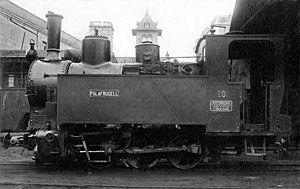
La Société franco-belge de matériel de chemins de fer, devenue Soferval, est une société qui fabriquait du matériel roulant ferroviaire, et plus particulièrement des locomotives à vapeur puis des locomotives Diesel, électriques et des rames automotrices.